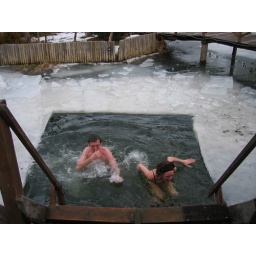
Yes, I decided to join in the experience of jumping into lake water in the middle of January.